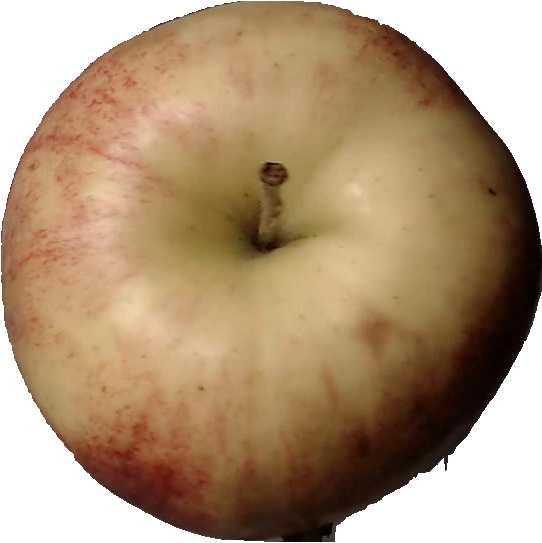
Label: apple_red_3